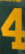
Number: 4